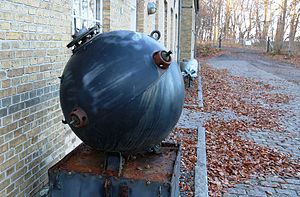
Torpedostationen ved Bramsnæsvig
Passiv mine udstillet ved søminestationen
Aktiv mine udstillet ved Søminestationen, Holbæk, Denmark
Torpedostationen ved Bramsnæsvig eller Søminestationen er en tidligere flådestation og testanlæg for torpedoer der ligger ved vestsiden af Isefjorden i Dragerup Skov, 5 km øst for Holbæk.